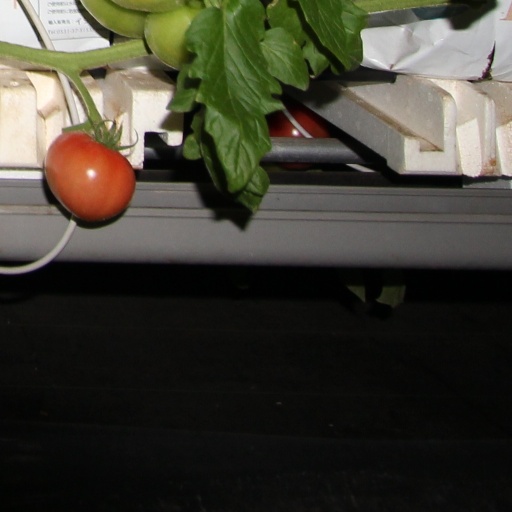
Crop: tomato